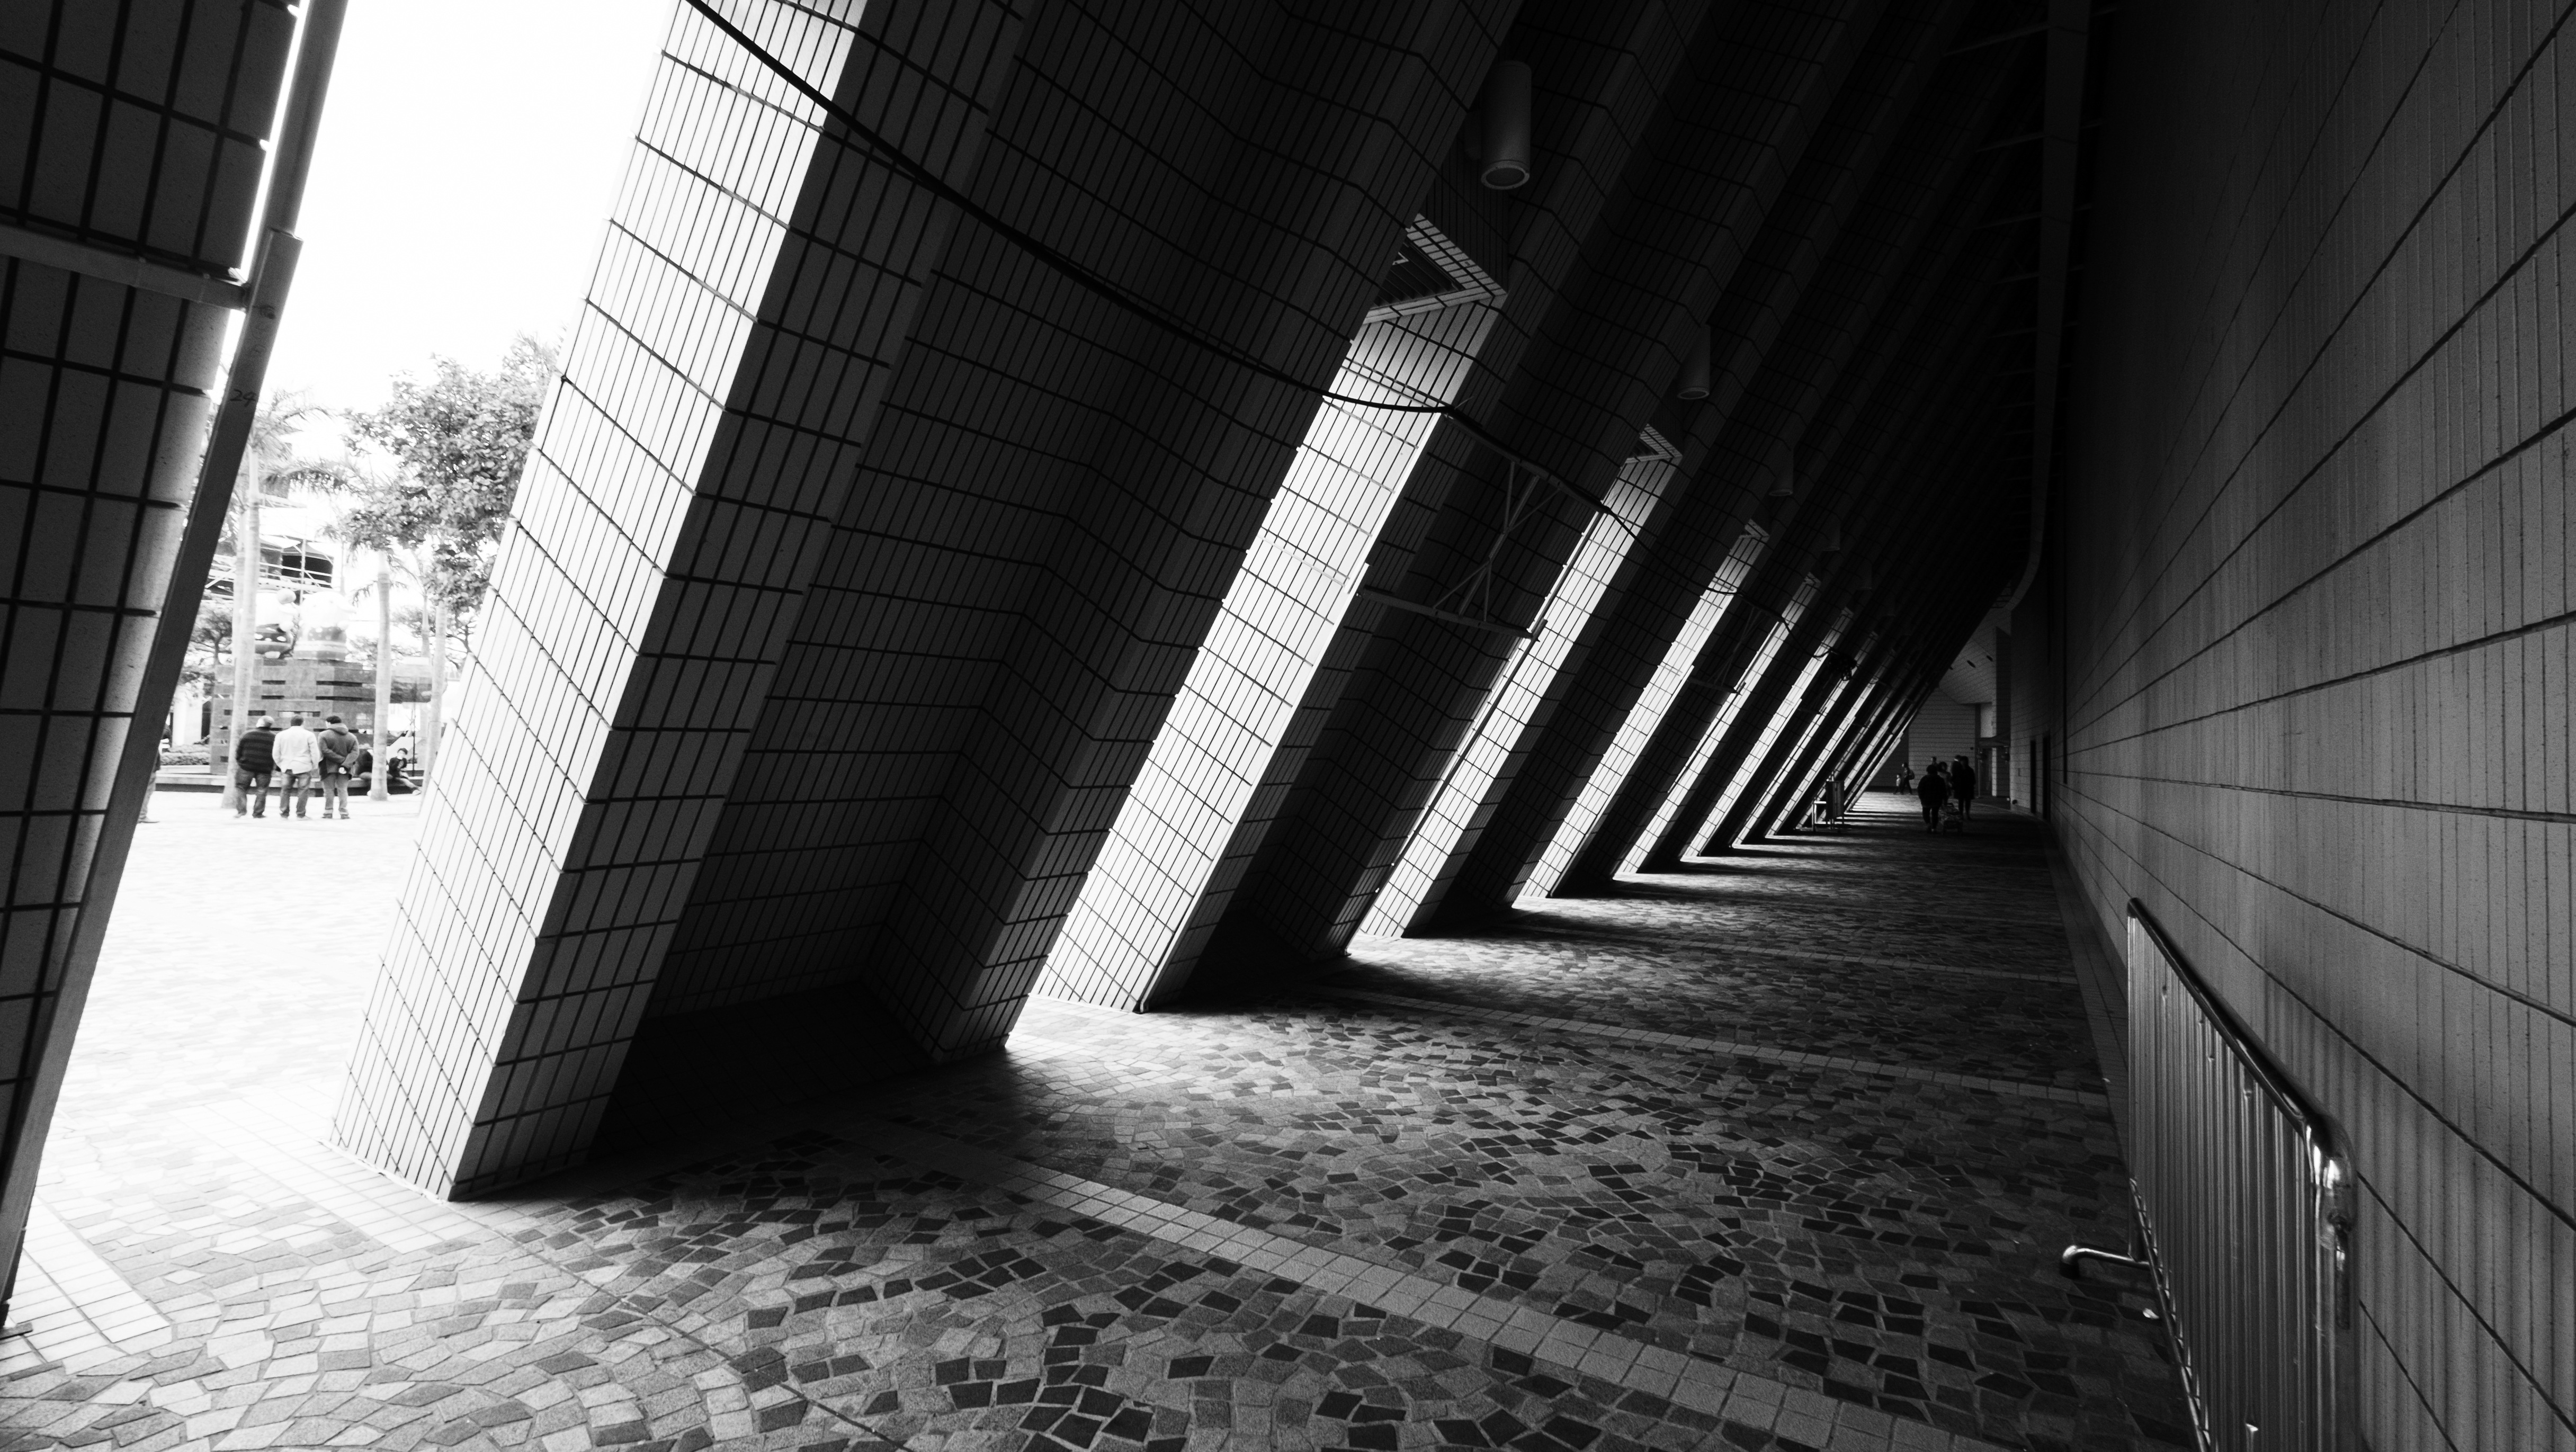
light, black and white, architecture, white, skyscraper, line, shadow, darkness, black, monochrome, hong kong, art, hk, symmetry, shape, monochrome photography